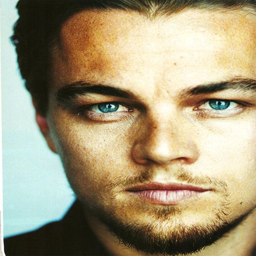
i find this man one of the most beautiful men alive , not to mention an amazing actor